Barkers Creek, Victoria

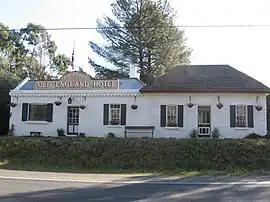
The Old England Hotel, now a bed and breakfast inn, in Barkers Creek, 2008

Barkers Creek is a locality in the Shire of Mount Alexander, Victoria, Australia. It is located north west of the state capital, Melbourne. At the , Barkers Creek had a population of 457.